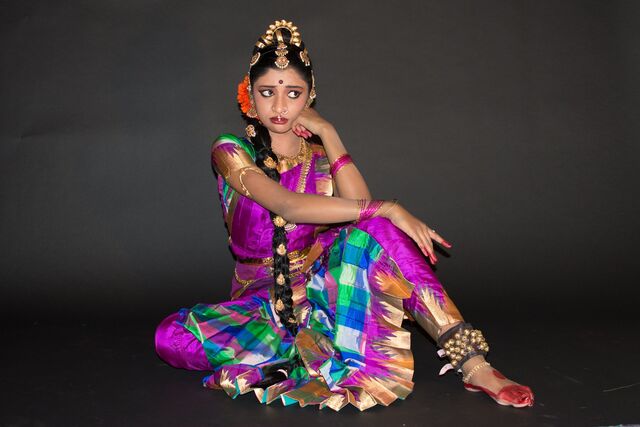
Dance form: kuchipudi